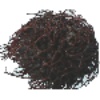
Label: rambutan